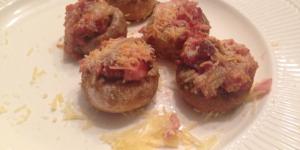
champinones rellenos de jamon